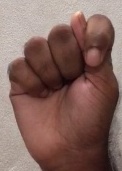
ASL sign: T